Miracle Valley

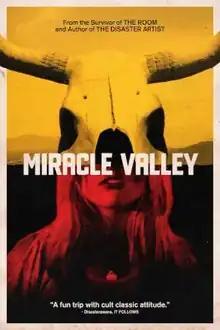
Theatrical release poster

Miracle Valley is a 2021 American horror film written, directed, and produced by Greg Sestero.